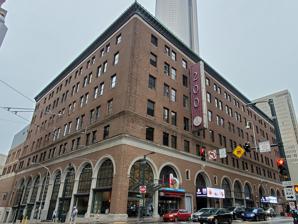
Building: 200 Peachtree
Country: United States of America
Year built: 1927
Mixed-use building in downtown Atlanta, Georgia, United States 200 Peachtree 200 Peachtree in 2020 Location within Downtown Atlanta Show map of Downtown Atlanta 200 Peachtree (Atlanta) Show map of Atlanta 200 Peachtree (Georgia) Show map of Georgia 200 Peachtree (the United States) Show map of the United States Alternative names 180 Peachtree Southern Exchange at 200 Peachtree General information Status Completed Architectural style Italian Renaissance palazzo Address 200 Peachtree Street NE Atlanta, Georgia 30303 Coordinates 33°45′32″N 84°23′17″W / 33.75889°N 84.38806°W / 33.75889; -84.38806 Construction started 1925 Completed 1927 Opened March 21, 1927 Cost $6 million Height 90 ft (27 m) Technical details Floor count 7 Floor area 523,000 sq ft (48,600 m 2 ) Design and construction Architect(s) Philip T. Shutze Starrett & van Vleck References 200 Peachtree is a mixed-use retail center in downtown Atlanta , Georgia designed by Philip T. Shutze and Starrett & van Vleck . Built in 1927 as the flagship department store for Davison's , the last department store in the building closed in 2003. The building later underwent an extensive renovation in the 2010s. History Davison's and Ellis Hotel in 1984 The idea for a large Davison's department store in downtown Atlanta was first put forth by Macy's soon after their acquisition of the Davison's brand in 1925. The cost for the building was estimated at $6 million. On April 25 of that year, Macy's signed a contract with Asa G. Candler, Inc. for them to build the large brick building on Peachtree Street , between Ellis Street and the Henry Grady Hotel . The location had previously been the site of the Leyden House , a historic home that was demolished in 1913. Atlanta-based architect Philip T. Shutze designed the building along with Starrett & van Vleck , a New York-based architecture firm that specialized in department stores. The store officially opened to the public on March 21, 1927. Upon its completion, it was the largest department store in the southern United States . In 1948, a five-story addition was added to the rear of the store, which also provided an additional entrance on Carnegie Way. In 1963, the building underwent a multimillion-dollar renovation, including the construction of a 700-car parking garage adjacent to the building. In 1985, the store dropped the Davison's name and was rebranded as Macy's. This store, the last major department store in downtown Atlanta, closed in 2003. In 2007, the Atlanta Preservation Center placed it on their list of "most endangered" historic places. In 2010, the Atlanta Development Authority authorized a $12 million mezzanine loan from the New Markets Tax Credit Program to convert the building to a mixed-use retail and event venue. In 2015, the site was rebranded as Southern Exchange at 200 Peachtree . In 2018, several tenants filed a lawsuit against the building's owners, citing unsafe conditions and intimidation tactics used by the owners. References